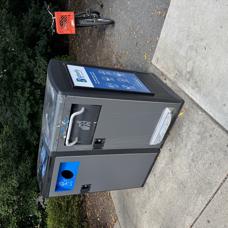
Label: recycling